Hogan Jazz Archive

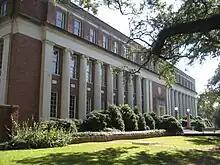
Jones Hall houses the special collections of the Howard-Tilton Memorial Library, including the Hogan Jazz Archive

Jazz musician Paul Crawford was associate curator of the archive. Music historian and jazz specialist Fred Ramsey served as a consultant to the Hogan Jazz Archive.